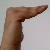
The image shows a hand gesture representing a space in Indian Sign Language.